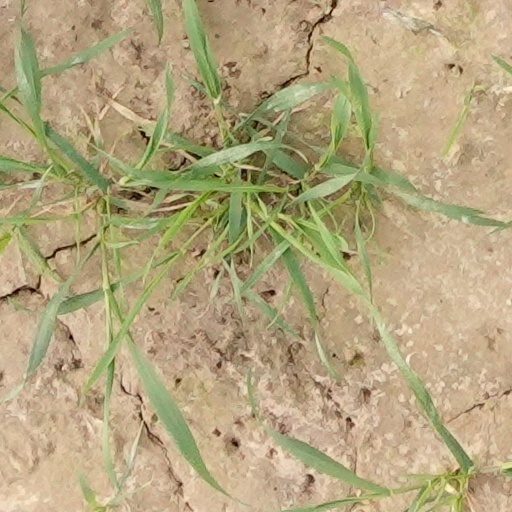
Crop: wheat